Ransom Gillis House

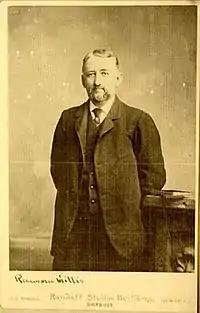
Ransom Gillis

Ransom Gillis was born on December 20, 1838, in Washington County, New York, to Alexander Gillis and Jane Wilson. Ransom, one of eight children, attended public schools and the Argyle Academy. He relocated to Detroit in 1864 and found work at the "Allen-Sheldon Dry Goods Company". He worked there until 1872, when he founded "Edson, Moore & Company" with colleagues James L. Edson and George F. Moore. Gillis operated as the "buyer of the house". Edson, Moore, & Company ultimately grew to span 194 through 204 Jefferson Avenue, with an area of 125 x 120 feet. They featured wholesale dry goods such as Irish and Scottish linens, hosiery and gloves from Saxony, goods from Europe, and goods from American mills. In December 1893, the massive store on Jefferson was gutted by a fire that was estimated to do $750,000 in damage. Seven employees died in the fire, including two who were forced to jump from the fifth floor of the burning building. In November 1913, the firm relocated to a storefront at 494-514 Fort Street in Detroit. They advertised the new location as being at the north-east corner of Fort Street and M.C.R.R. (Michigan Central Rail Road).